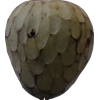
Label: cherimoya